Ashtabujakaram

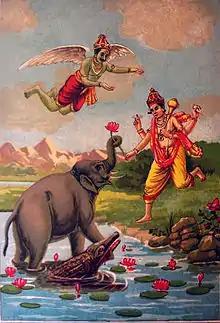
Painting of the Gajendra Moksha legend

According to the temple's regional legend, once, there was an argument between Saraswati, the consort of Brahma, and Lakshmi on their superiority. They went to Indra, the king of the devas. Indra judged Lakshmi to be superior. Not satisfied with his choice, Saraswati went to her husband, Brahma. He also judged Lakshmi to be the superior one.Saraswati was unhappy with the decision and decided to stay away from Brahma. Brahma performed a severe penance praying to Vishnu and also performed an ashvamedha yajna. Saraswati was still angry that the yajna, which was usually done along with consorts, was done alone by Brahma. She tried to disrupt the penance in various ways, including as the river Vegavati/Vega, but Vishnu interfered in all her attempts. After all the malevolent entities who were sent by Saraswati to destroy the penance of Brahma were killed by Vishnu, she finally sent a ferocious "sarpam" (snake). Vishnu took the form of Ashtabhuja Perumal, holding eight different weapons to kill the snake. The snake is represented as Sharbha in the mandapam of this temple.